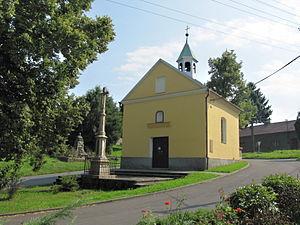
Lazníky est une commune du district de Přerov, dans la région d'Olomouc, en République tchèque. Sa population s'élevait à 564 habitants en 2018.